Chris Adler

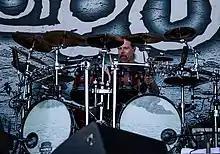
Adler performing with Lamb of God at Rock am Ring 2015

On February 12, 2017, "Dystopia" won the Best Metal Performance award at the 59th Grammy Awards.